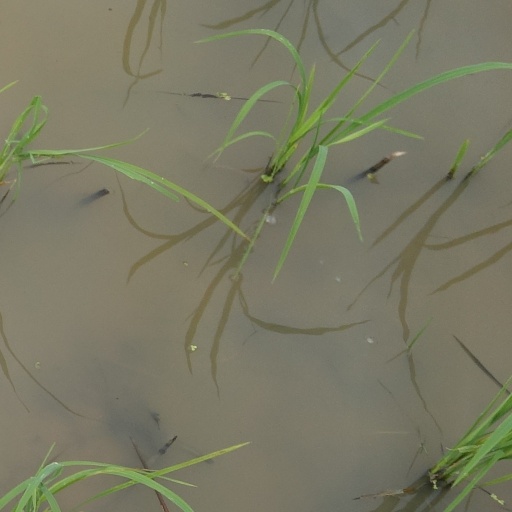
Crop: rice